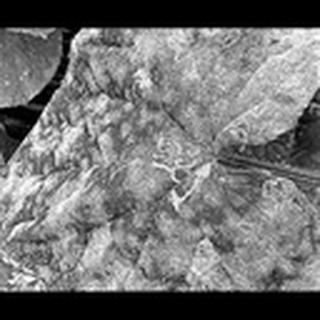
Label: cotton_powdery_mildew